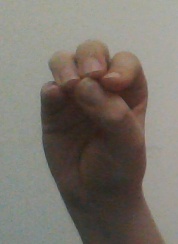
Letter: ha